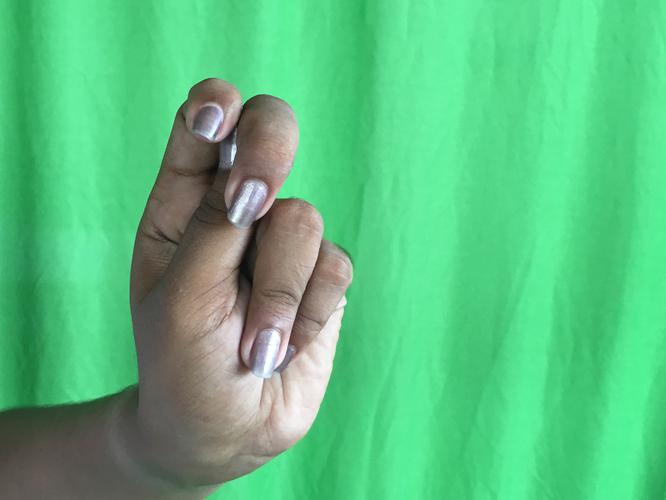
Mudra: Katakamukha_2
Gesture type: single_hand